Dusha

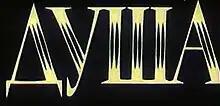
Original title in Russian.

Viktoria Svobodina is a young but already well known popular singer in the Soviet Union, living in Moscow. Her popularity reaches the heights whilst the band she is performing with remains in the shadows. At an important live concert the band turns off the sound, but Viktoria keeps singing the song, changing the lyrics to ""I will sing till the end"". As they leave the concert she stops the car and rips posters of herself off the walls of the concert hall and leaves the band for a solo career.